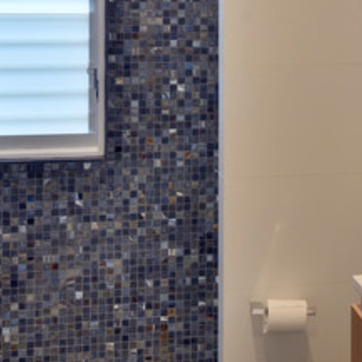
Material: tile